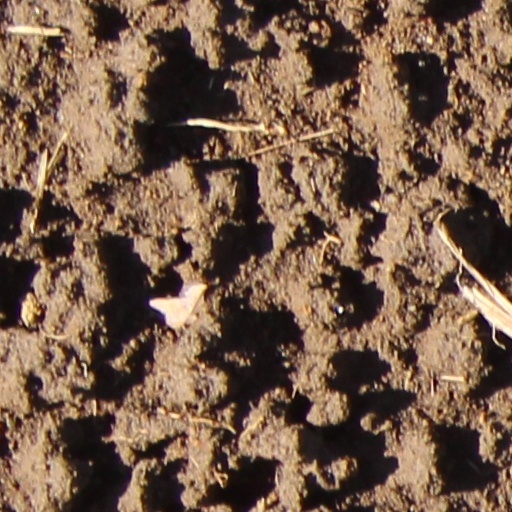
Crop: wheat